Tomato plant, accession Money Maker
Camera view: tilt-top (135 deg); turntable rotation: 180 degrees
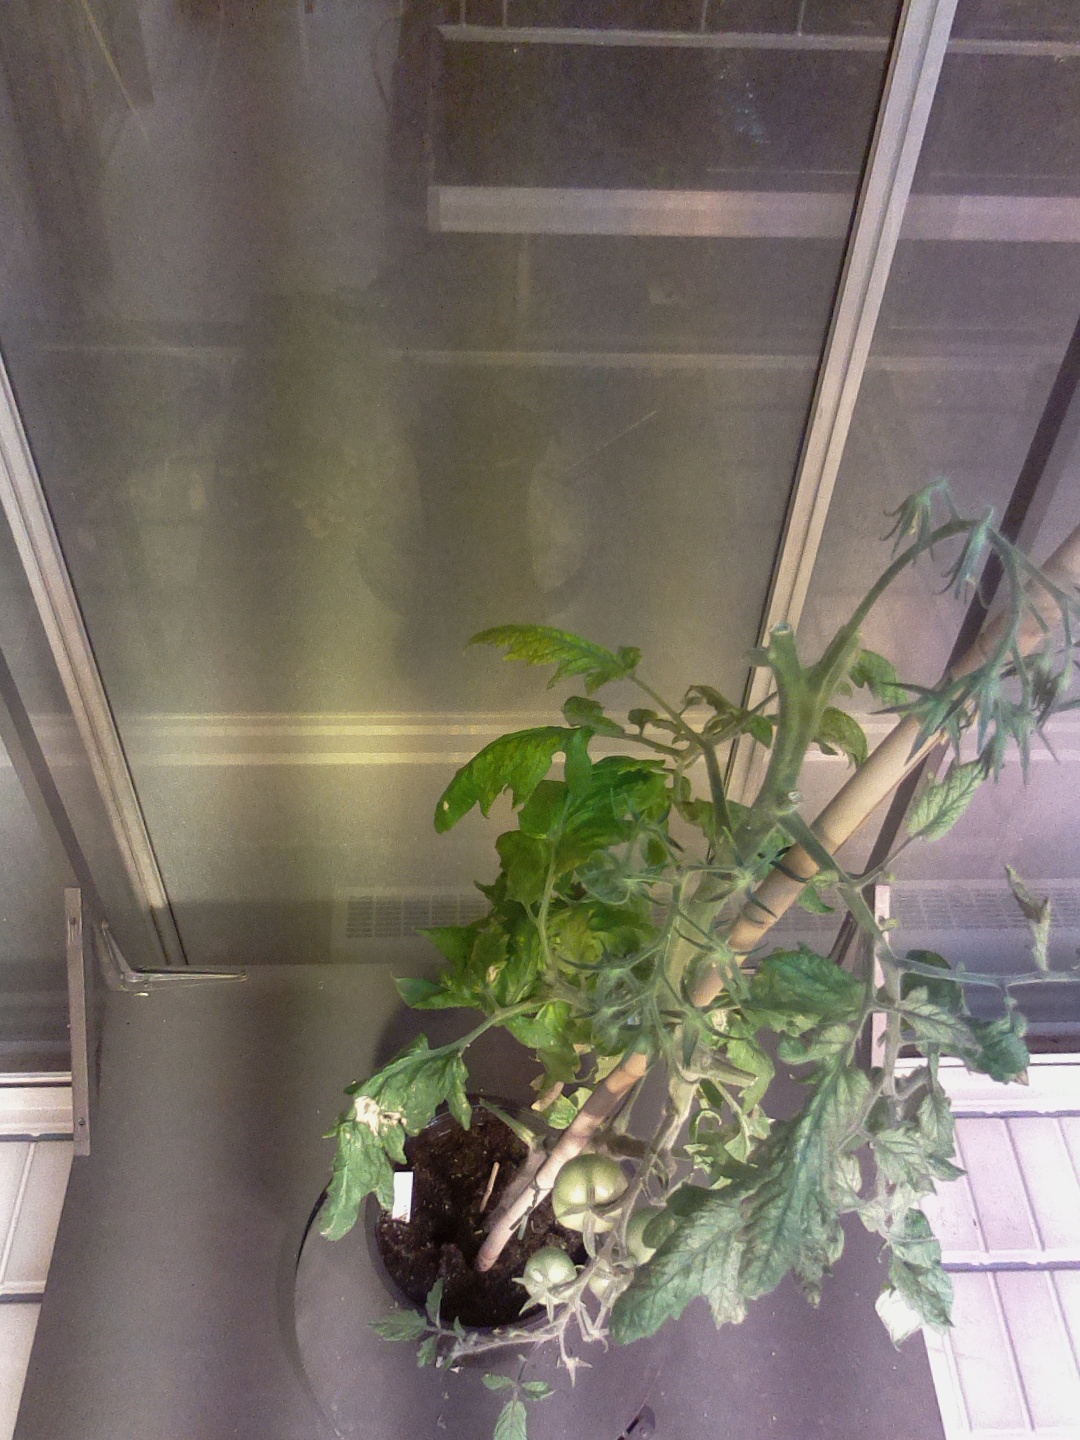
BBCH growth stage 77: 70%-80% of final fruit size